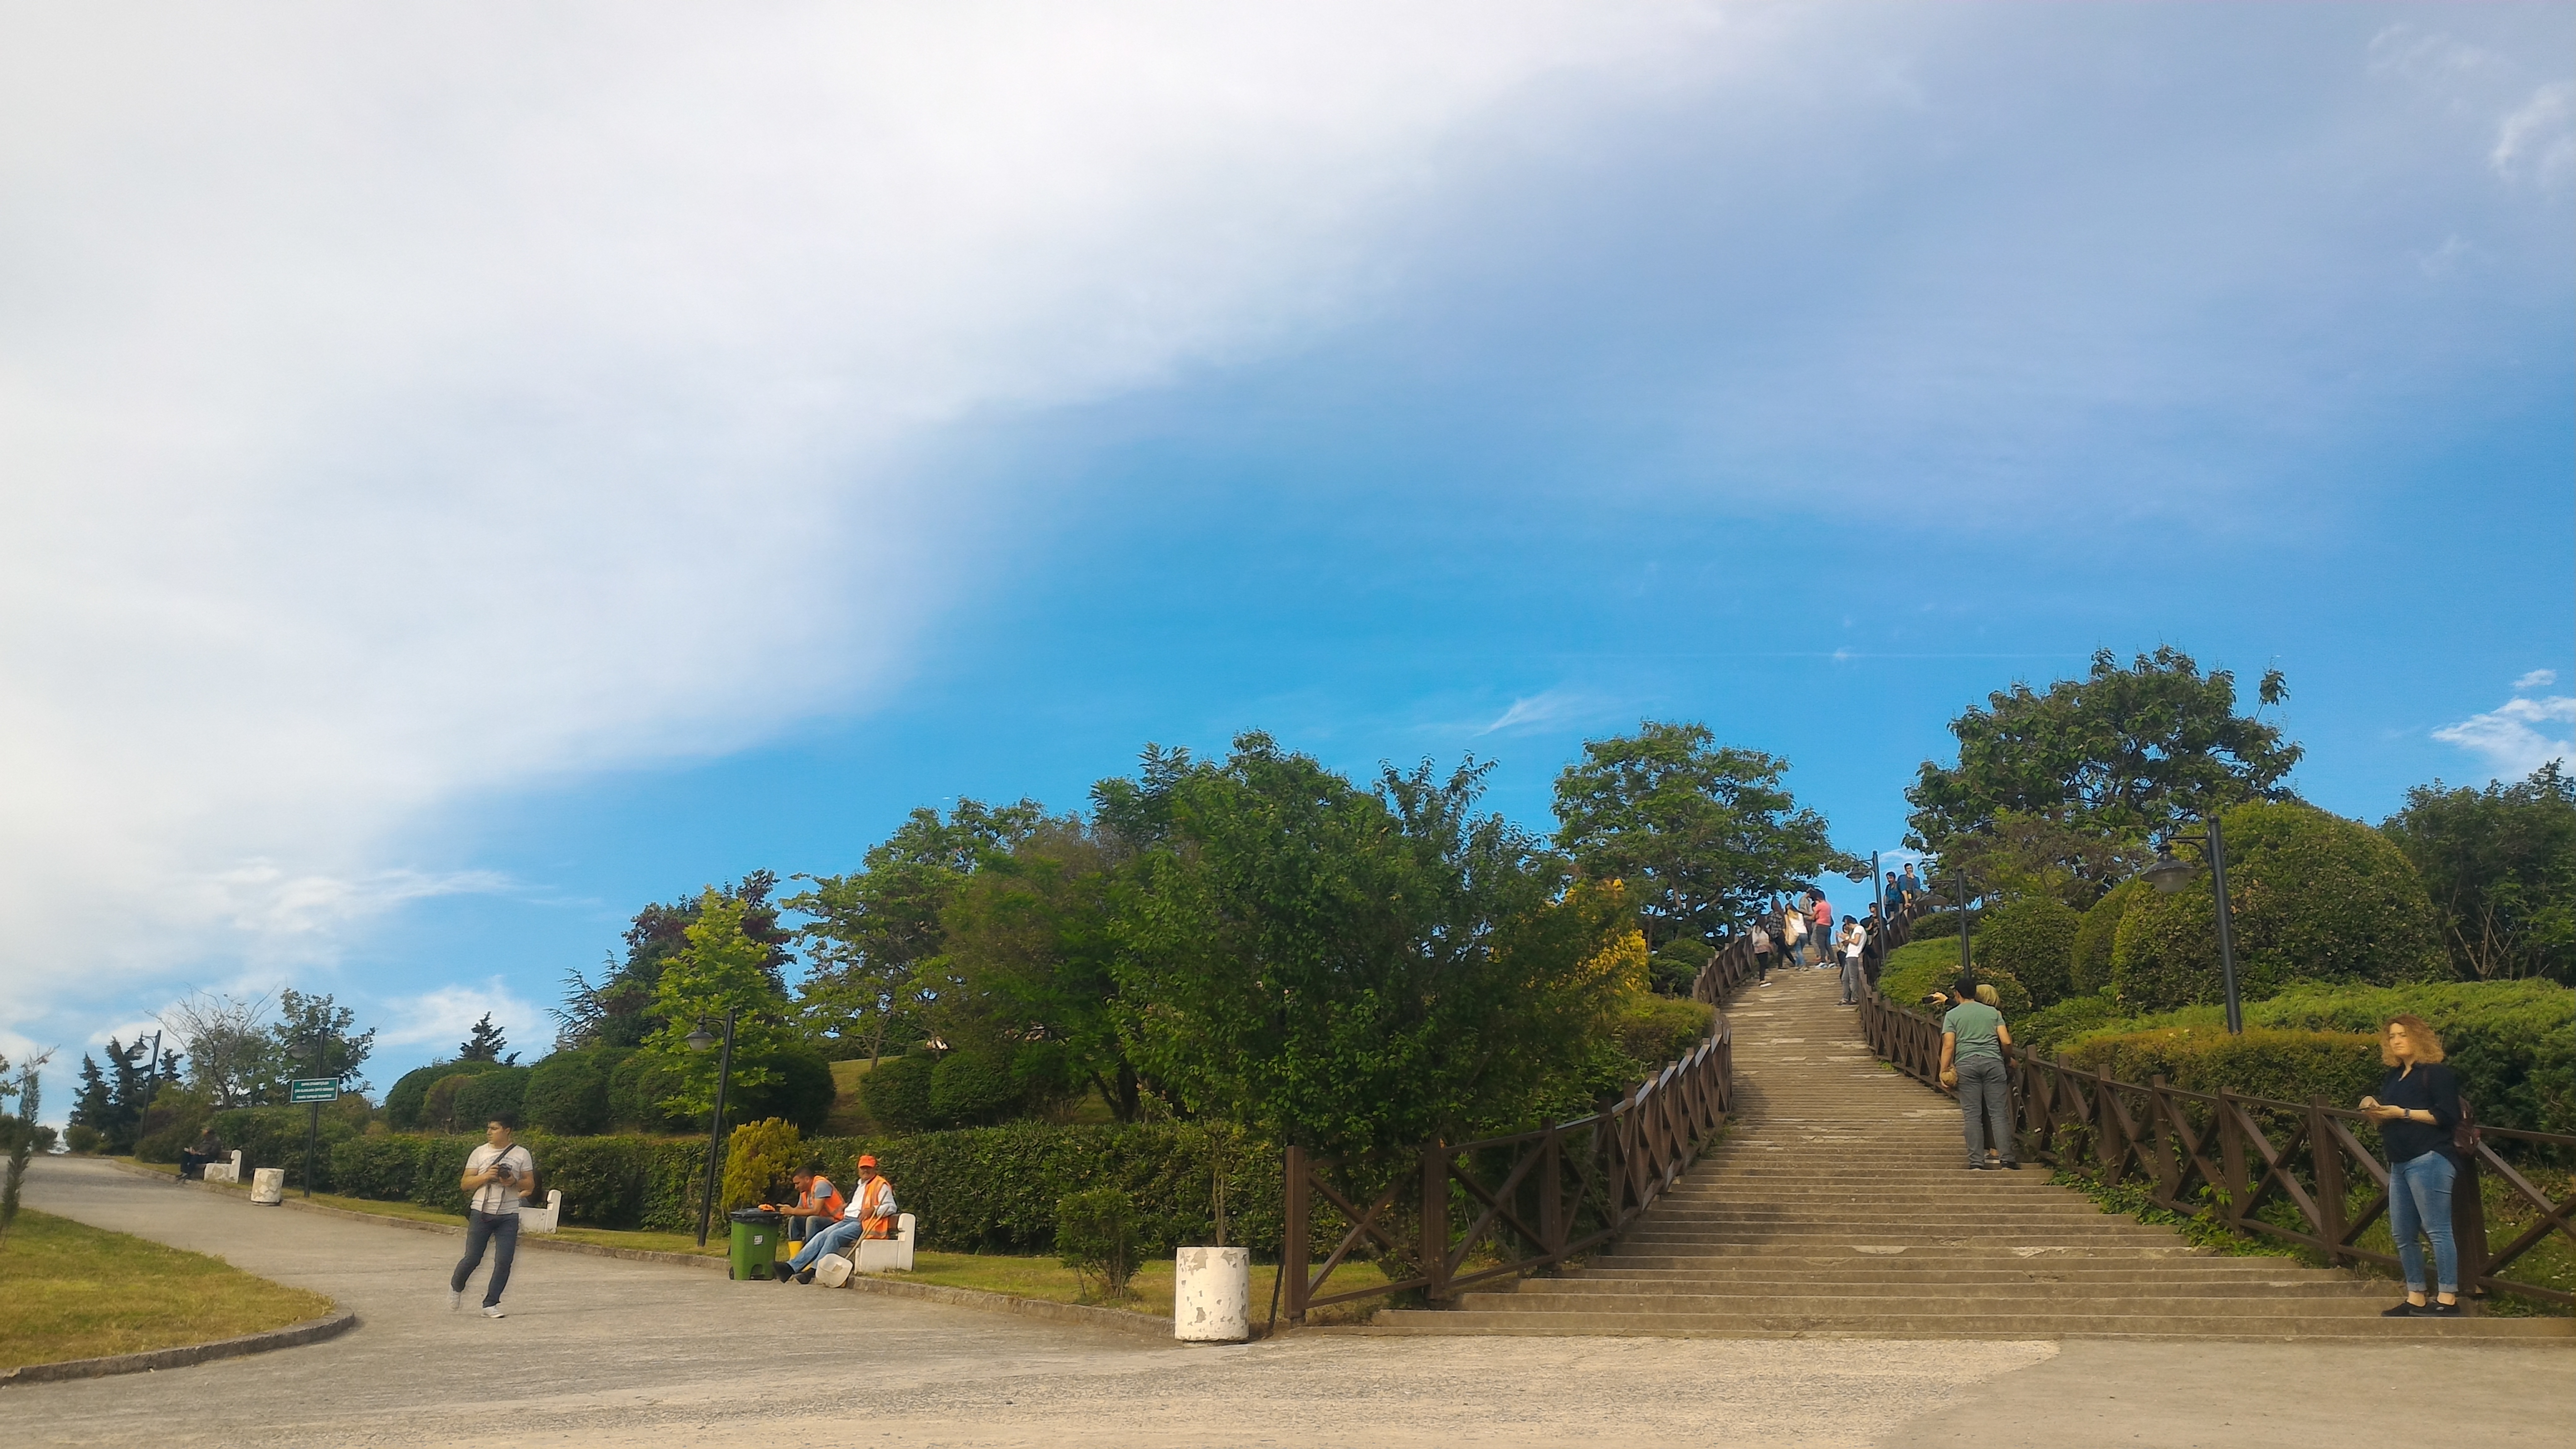
landscape, tree, cloud, sky, hill, park, agriculture, rural area